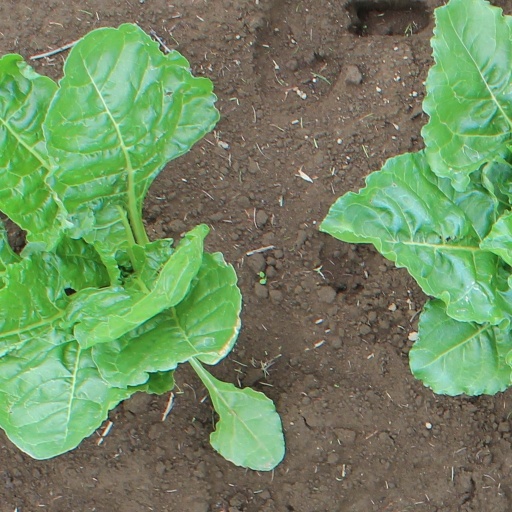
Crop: sugar beet